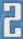
Number: 2